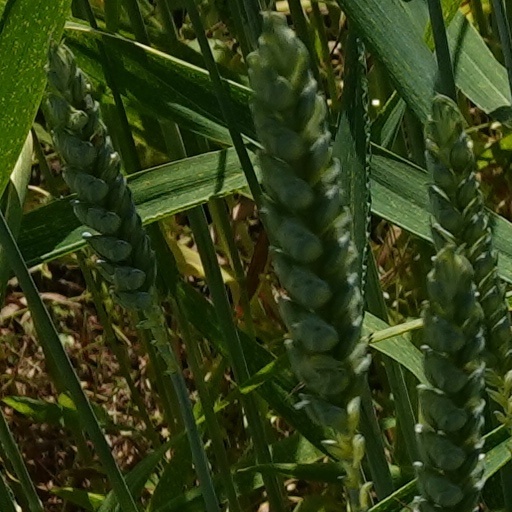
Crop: wheat